Kamen Petkov

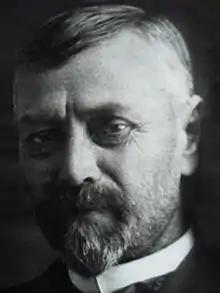
Architect Kamen Petkov, 1863–1945

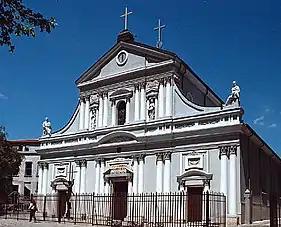
The Catholic Cathedral in Plovdiv, Bulgaria, built between 1930 and 1931.

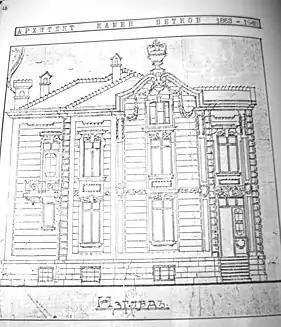
Elevation of a private home in Plovdiv, by Architect Kamen Petkov, dated 1914.

Kamen Petkov (Bulgarian: Камен Петков, 1863–1945) was a Bulgarian architect based in Plovdiv, Bulgaria.